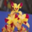
Label: orchid